Rob Bell (TV presenter)

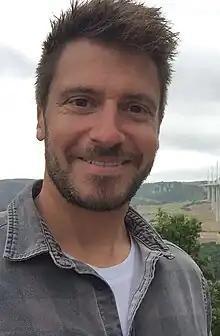
Rob Bell by the Millau Viaduct in France

Rob Bell (born 1979) is a British TV presenter and STEMnet ambassador. He has appeared on TV programmes on BBC, Channel 5, Travel Channel (now DMAX) and Yesterday.